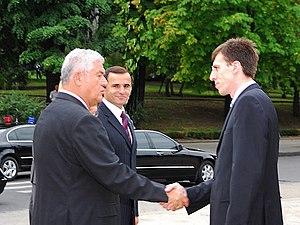
Vasile Petru Tarlev est un homme politique moldave, Premier ministre de la République de Moldavie du 19 avril 2001 au 31 mars 2008.